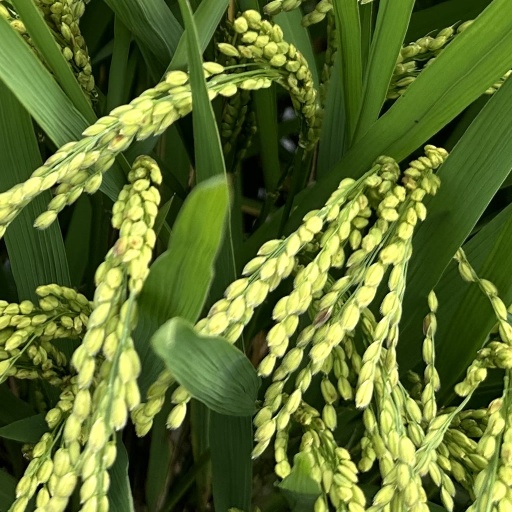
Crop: rice